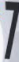
Number: 7